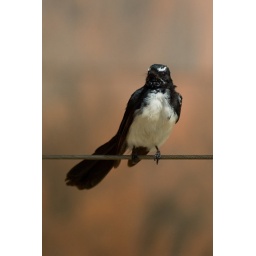
A willy wagtail on a wire (Rhipidura leucophrys) spotted along the riverside walkway, near the Eagle street pier in Brisbane